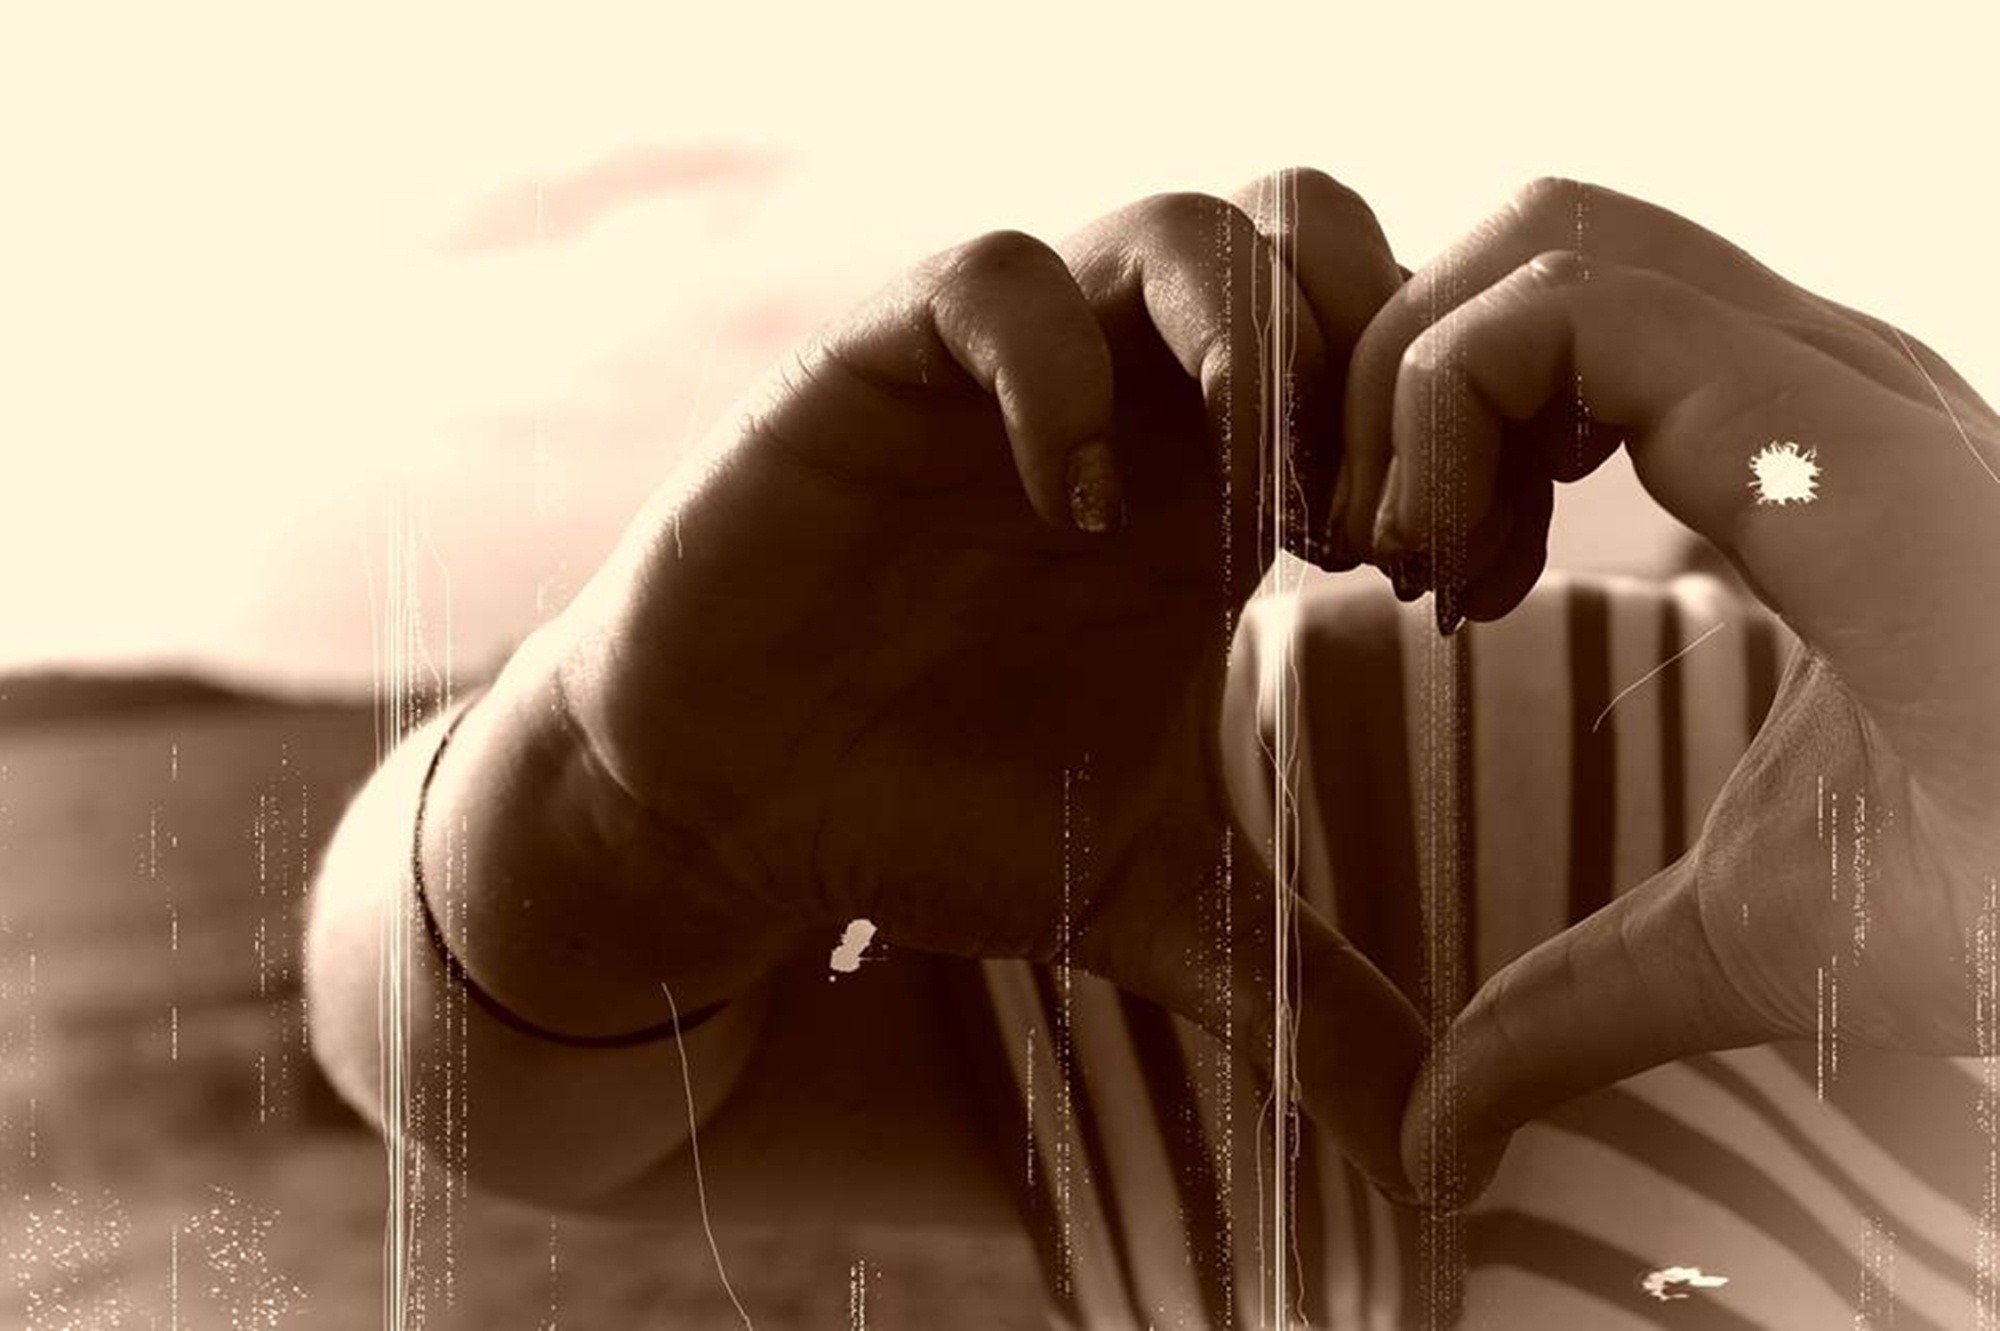
hand, person, leg, love, heart, romance, arm, muscle, close up, human body, back, photograph, beauty, image, organ, emotion, interaction, eternal love, sense